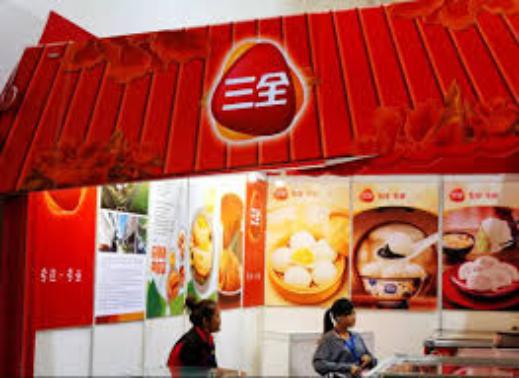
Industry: Food